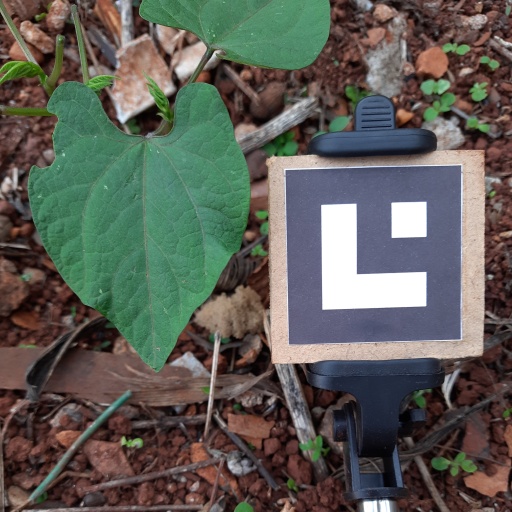
Observations: wavy surface, eating holes in the edge, under shade